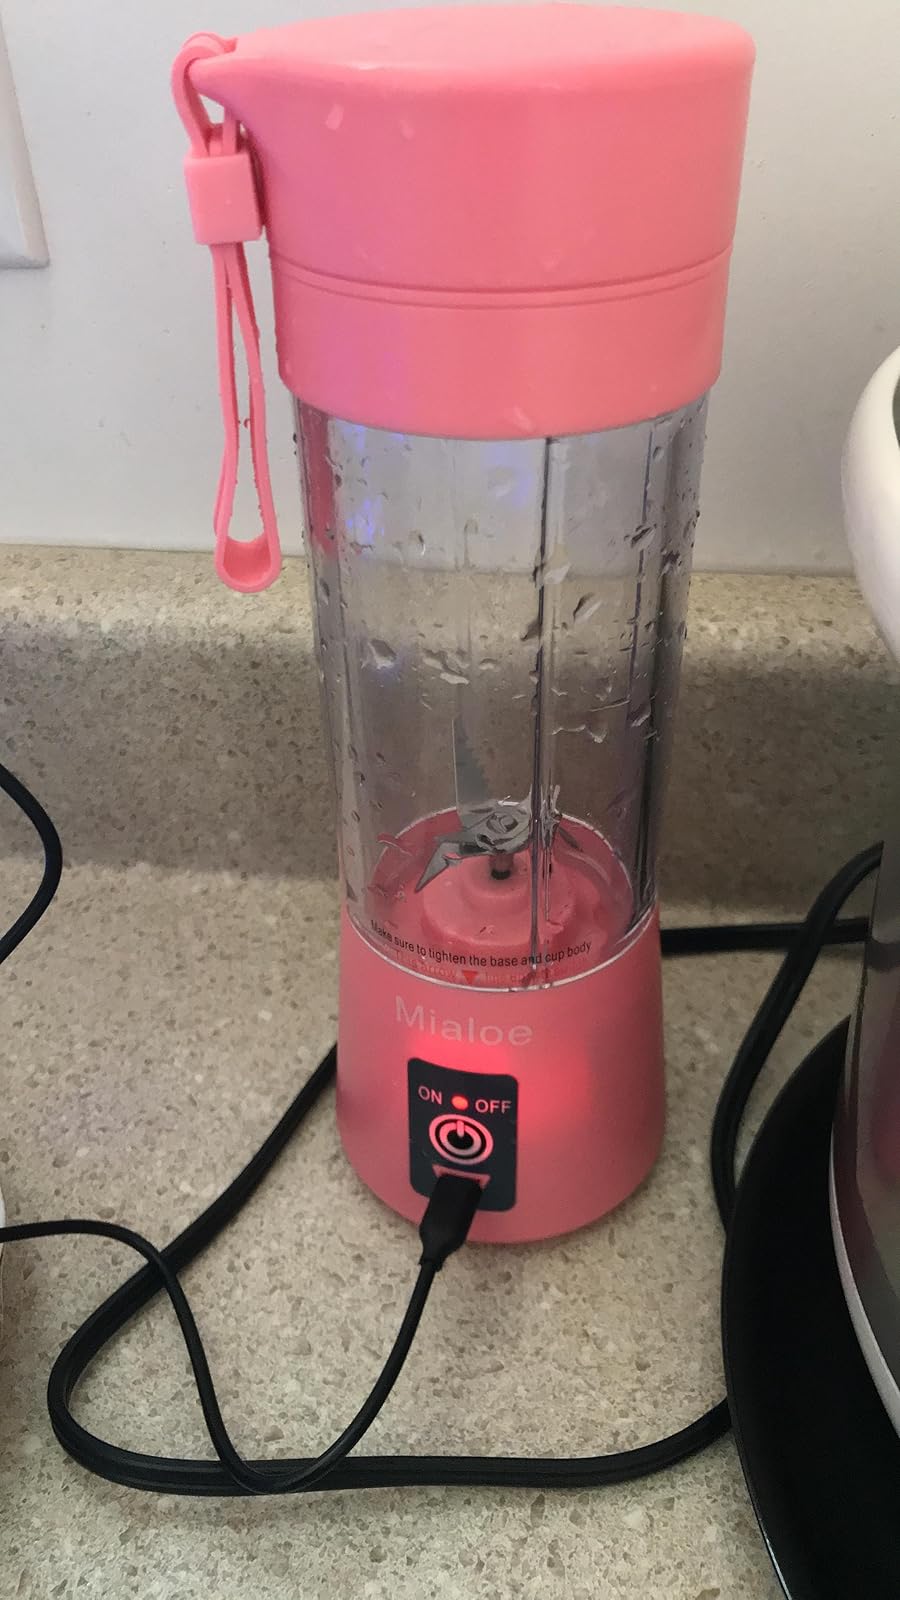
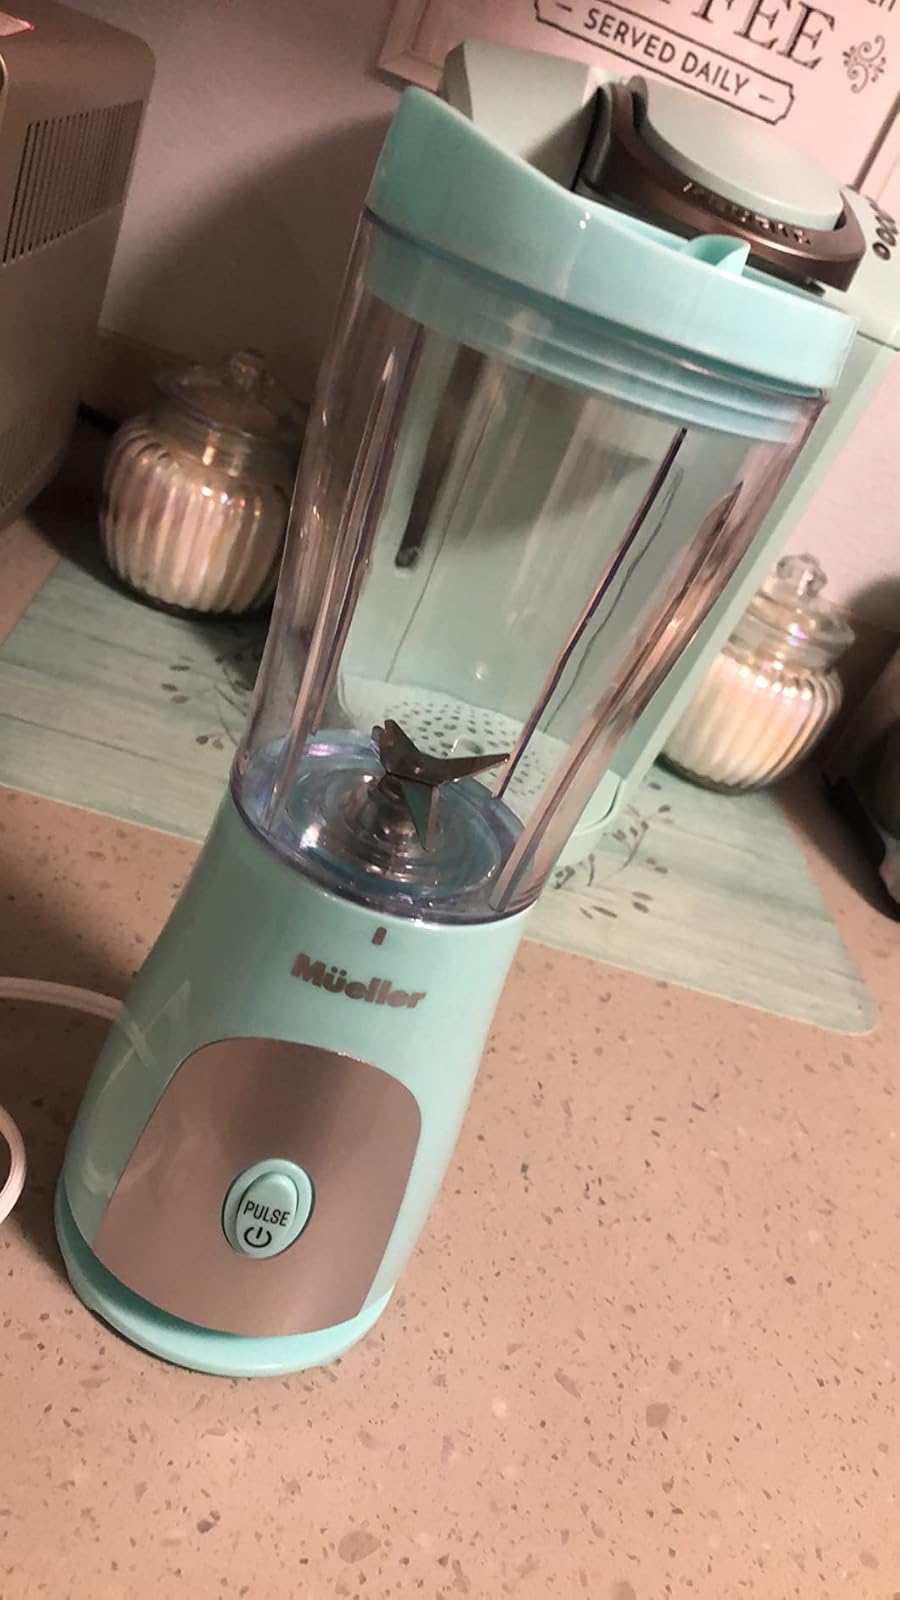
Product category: items_blender
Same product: no